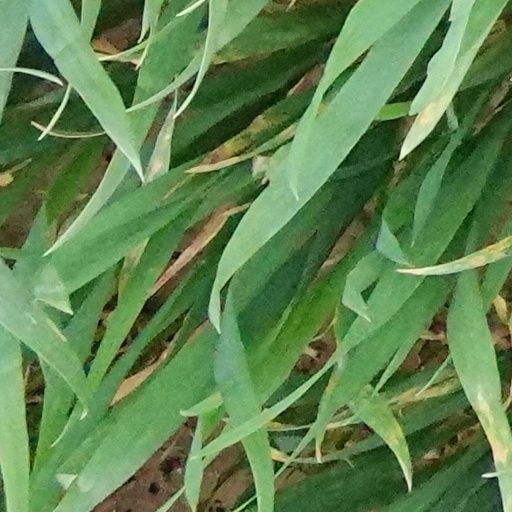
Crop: wheat